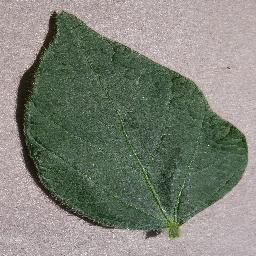
Label: Soybean___healthy